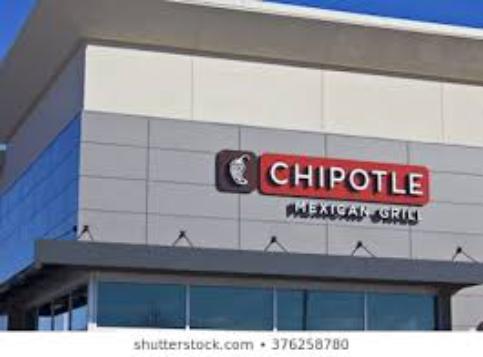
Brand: Chipotle Mexican Grill-2
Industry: Clothes